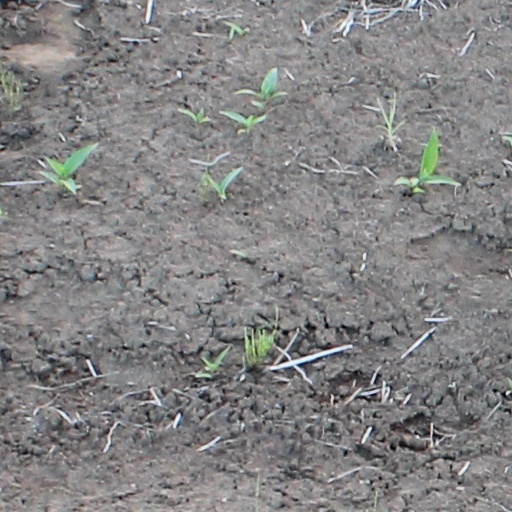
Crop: wheat